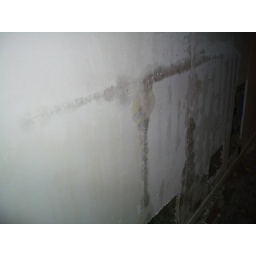
1st floor, corridor 3 west wall of building. Mold found under the wallpaper